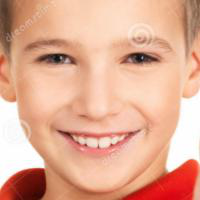
Age group: age 01-10